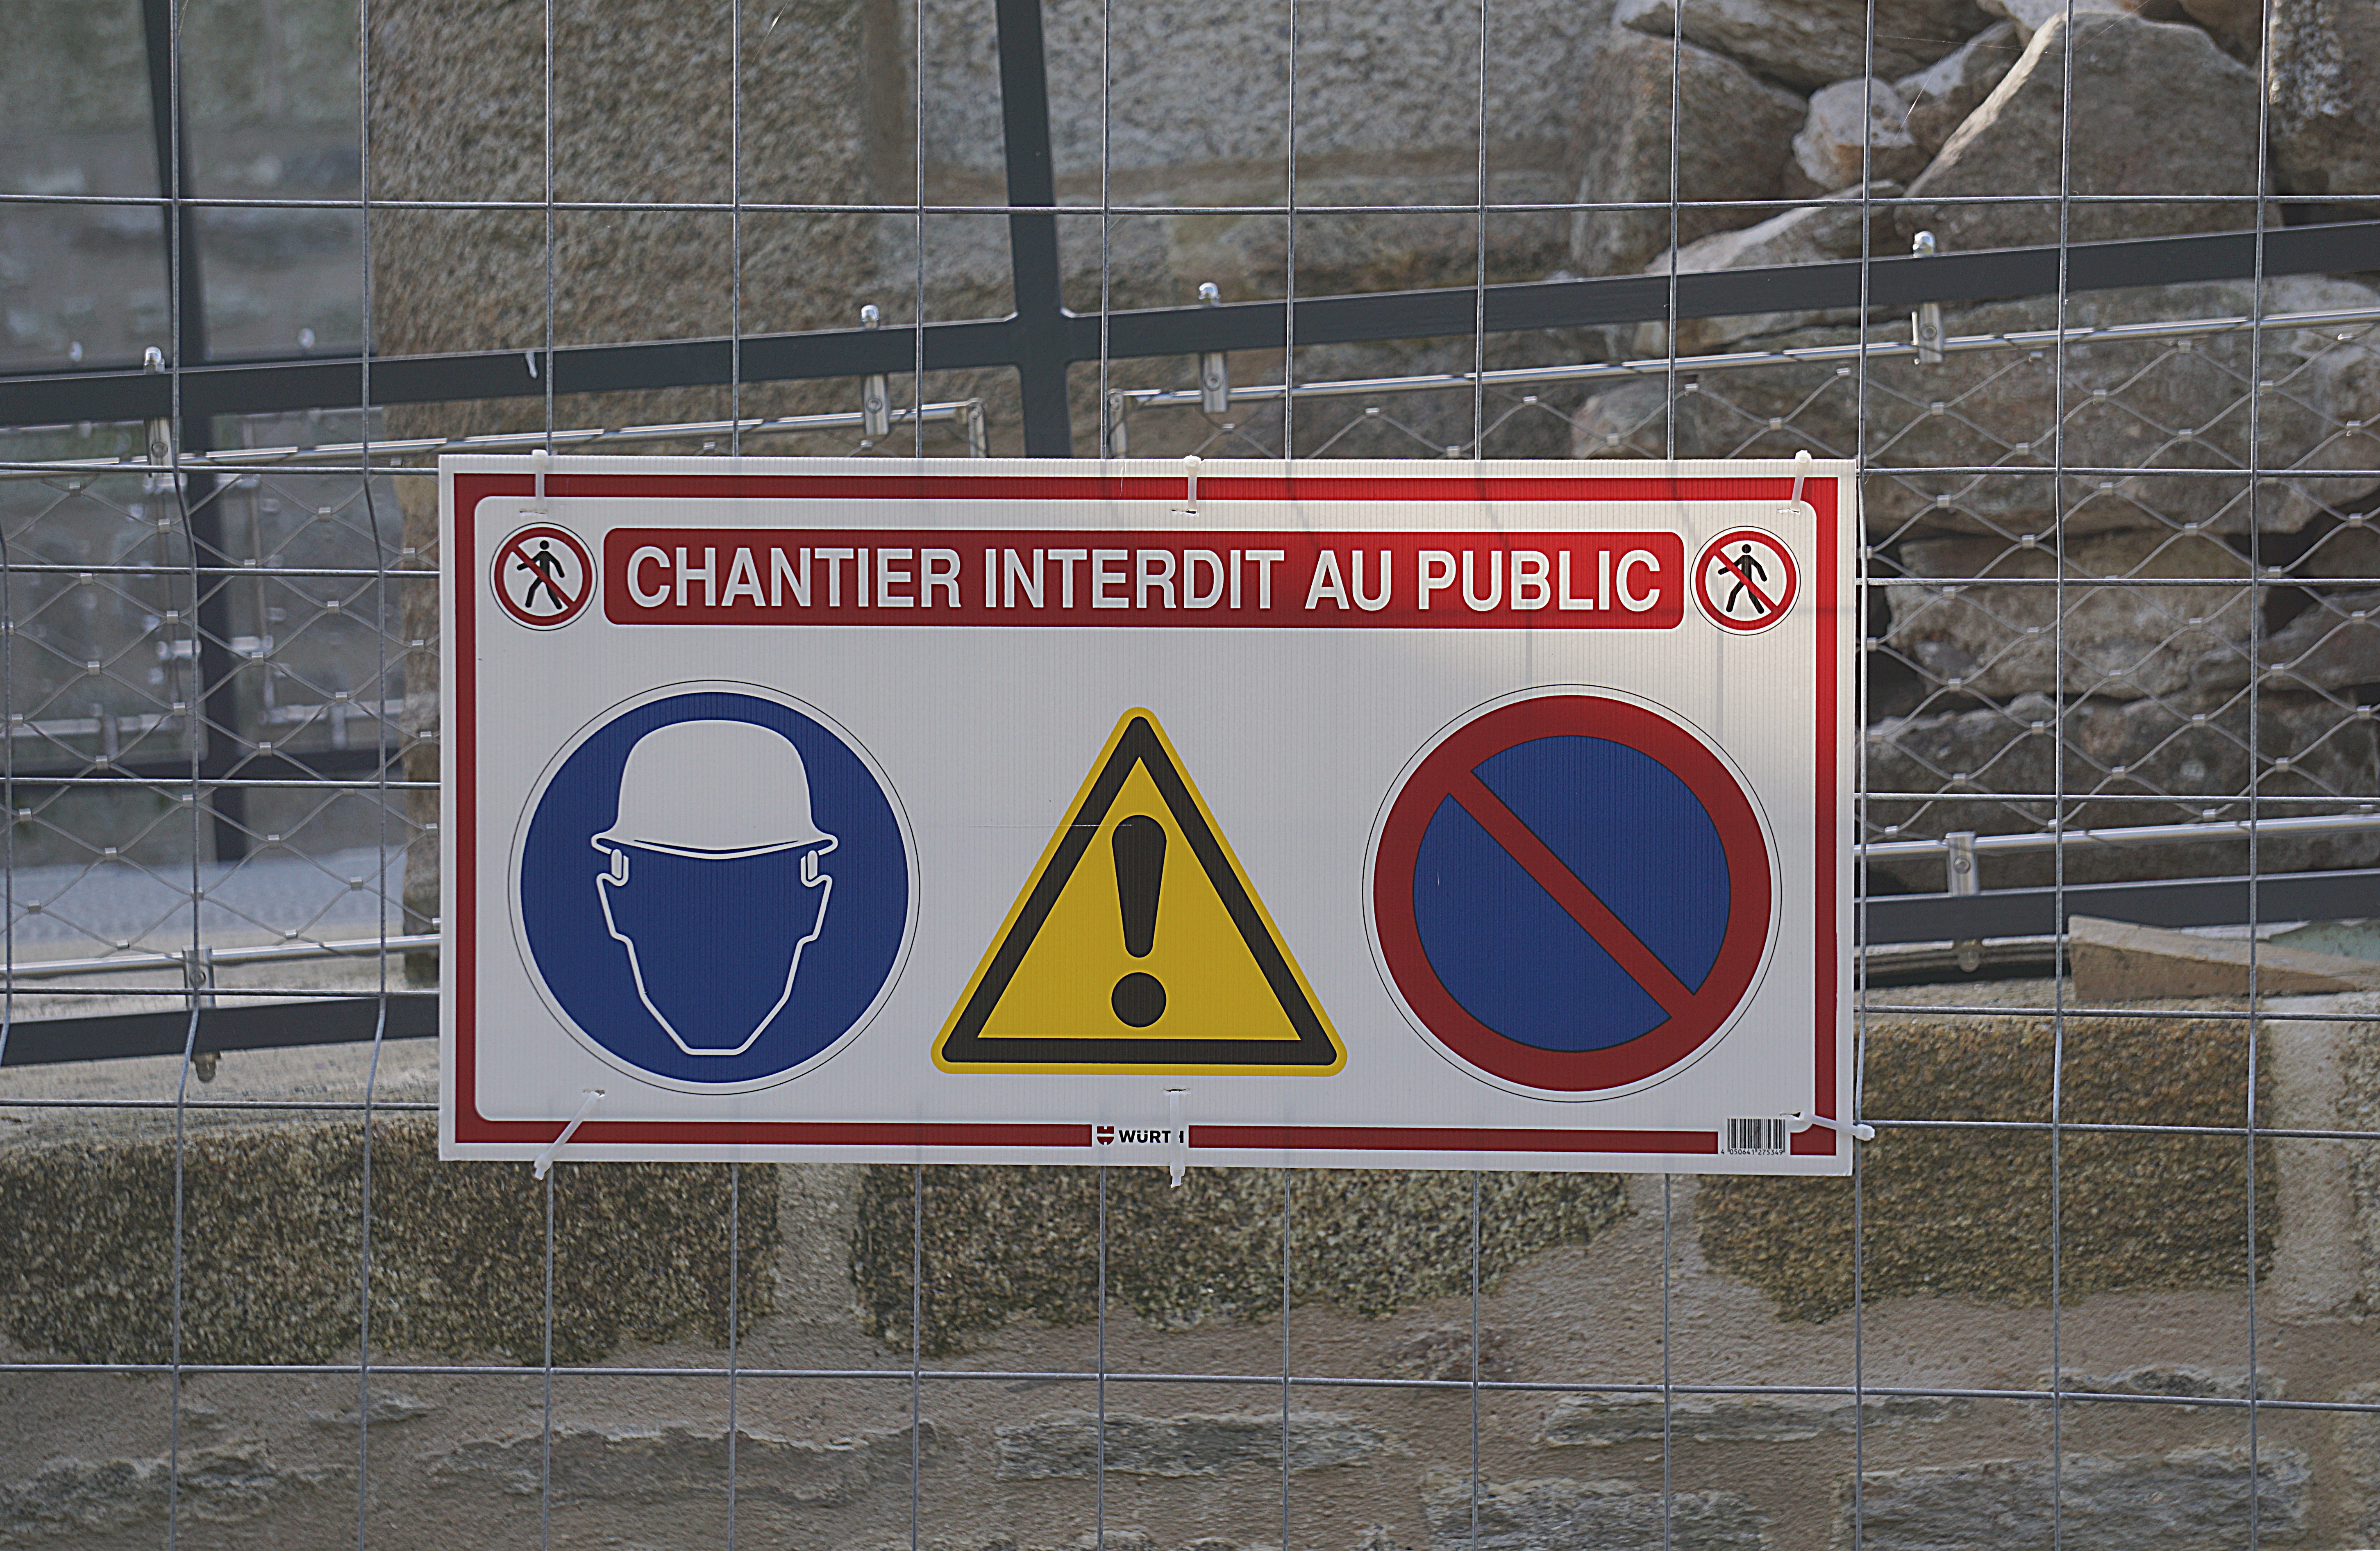
work, road, advertising, sign, street sign, signage, lane, security, infrastructure, danger, site, panel, traffic sign, structural work